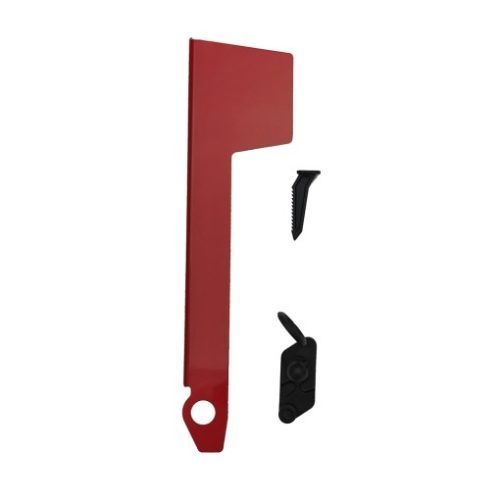
Architectural Mailboxes Aluminum Replacement Flag Kit
Brand: Architectural Mailboxes
– Quick fix for broken or missing flag – Bright red easily alerts mail carriers – Made of rust-proof aluminum – Includes flag, bracket, assembly hardware and instructions When a replacement aluminum mailbox flag is needed, the Replacement Flag Kit answers the challenge. The kit includes an aluminum flag that will not rust, along with mounting hardware, so that installing the replacement flag is a snap. Fits most mailboxes.
Category: Home & Garden > Decor > Mailbox Accessories > Mailbox Flags